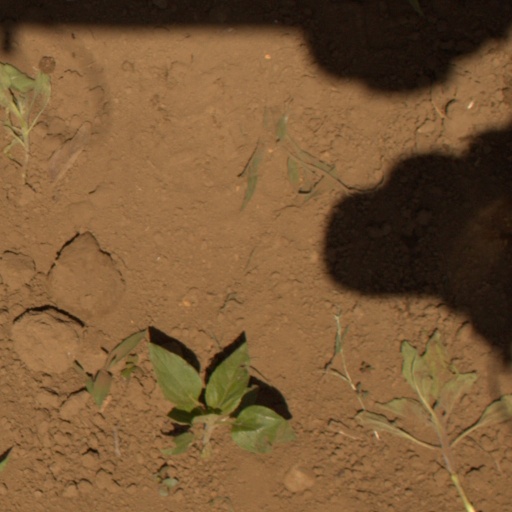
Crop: Jerusalem artichoke